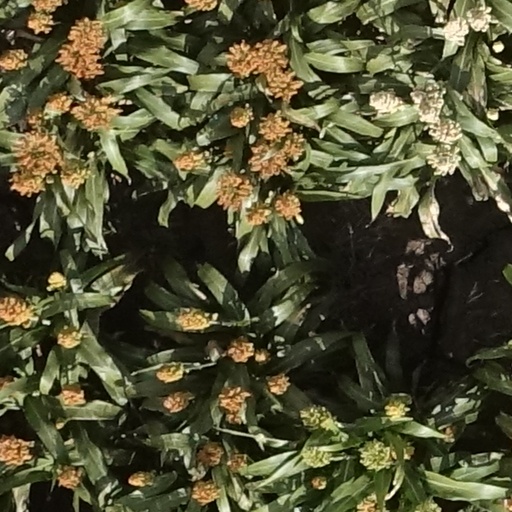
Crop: sorghum